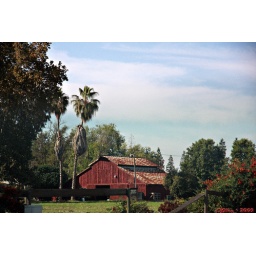
drive by photography.... a nice red barn and the prerequisite palm trees .... because it is Cali!